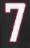
Number: 7